John Trice Nixon

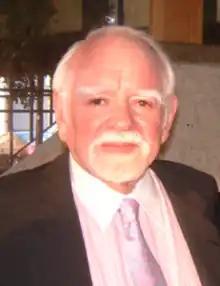

John Trice Nixon (January 9, 1933 – December 19, 2019) was a United States district judge of the United States District Court for the Middle District of Tennessee.